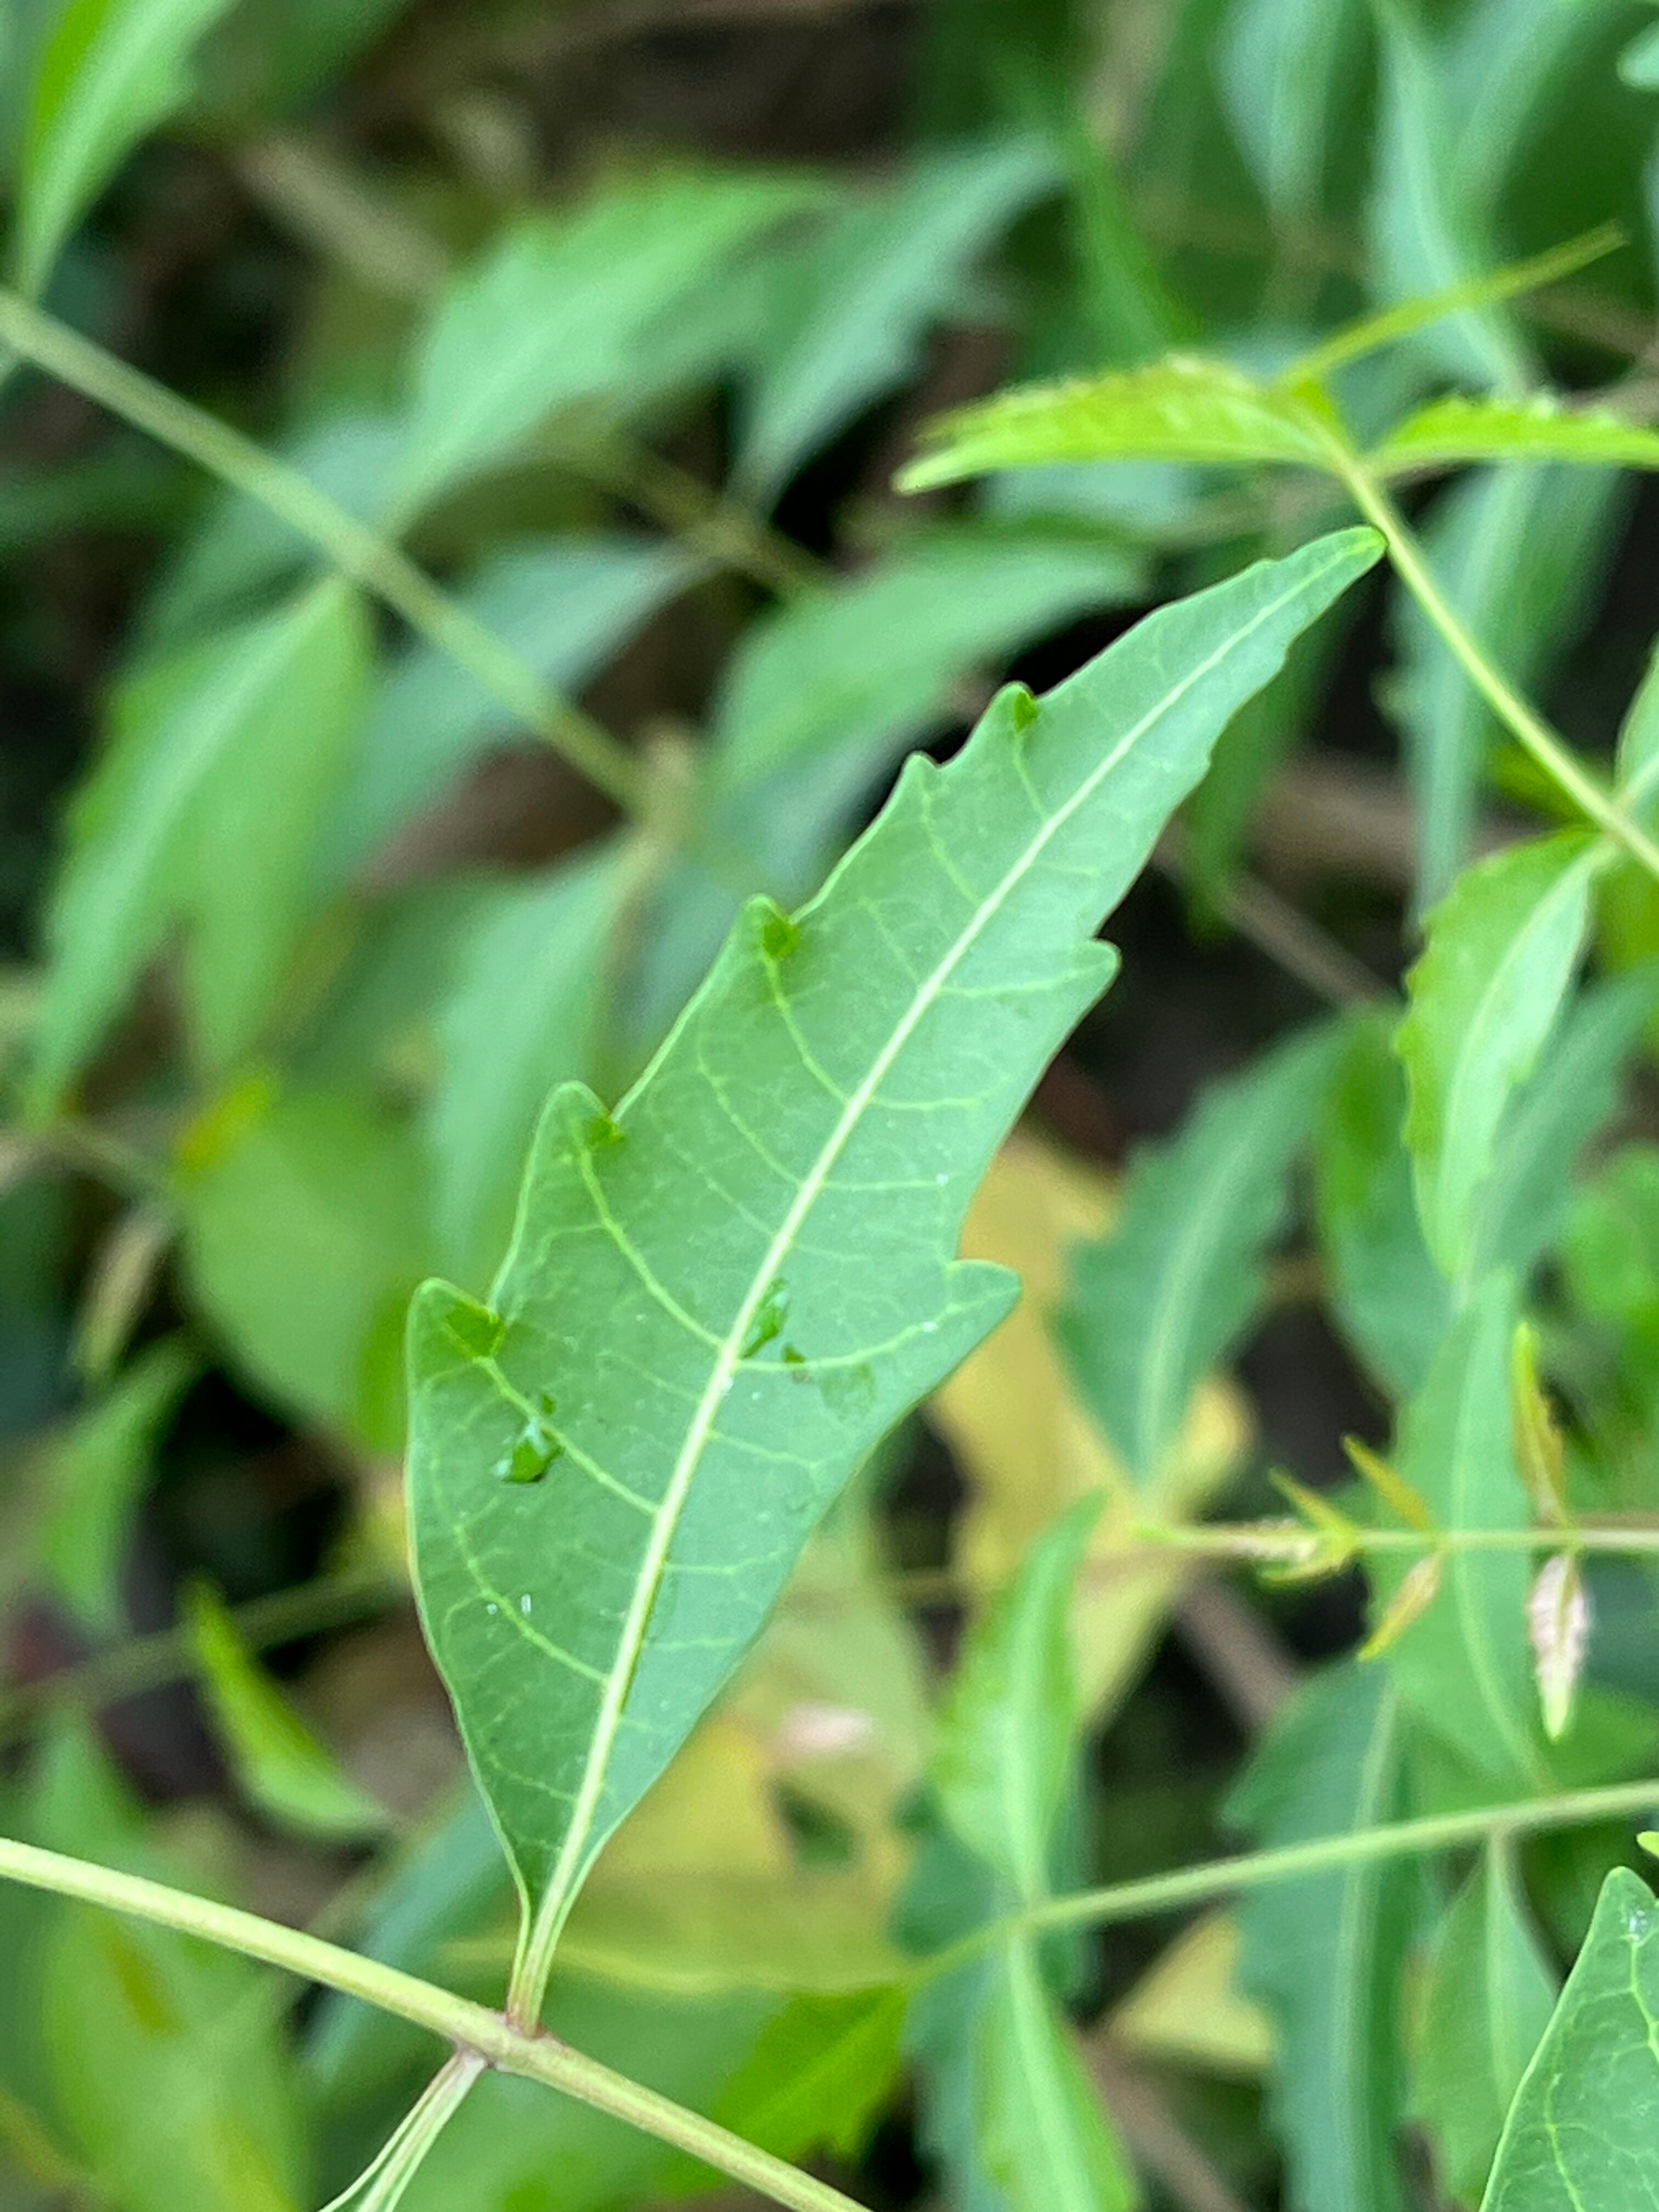
Plant species: azadirachta-indica